Jacobsville, Nevada

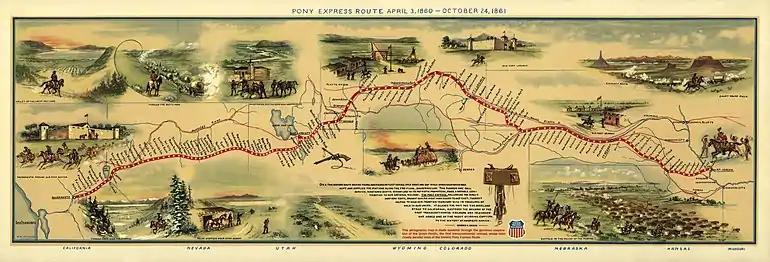

In 1861, Mark Twain traveled through the area and in "Roughing It" he wrote, "On the eighteenth day we encountered the eastward-bound telegraph-constructors at Reese River station and sent a message to his Excellency Gov. Nye at Carson City (distant one hundred and fifty-six miles)."